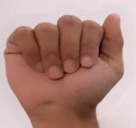
ASL sign: A